Nicolás Ardito Barletta Vallarino

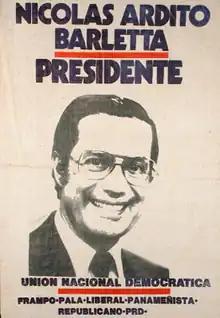
1984 election poster in support of Barletta

The election was the country's first after 16 years of military rule, something that had been agreed to during US negotiations that led to the signing of the Panama Canal Treaty in 1977. Ardito Barletta was among the negotiators for Panama. Arias's platform emphasized the need to reduce the influence of the military in Panamanian politics. Ardito Barletta's platform emphasized the reestablishment of democracy, economic development, and honest and efficient government.